Wire Room

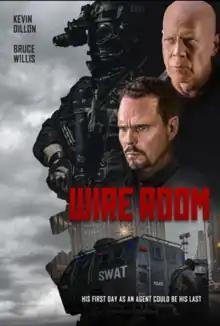
Official release poster

Wire Room is a 2022 American action film directed by Matt Eskandari, from a screenplay by Brandon Stiefer, and produced by Randall Emmett, George Furla, Oliver Trevena, Norton Herrick, Ceasar Richbow, Mark Stewart, and Noel Ashman. It stars Kevin Dillon and Bruce Willis.